Johanna Schneller

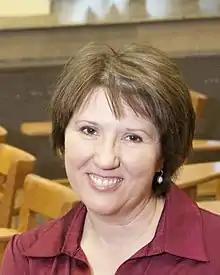
Portrait of Johanna Schneller at a 2011 WSFF Master Class

Johanna Schneller is an American-born Canadian film journalist and television personality, who hosted the film talk show "The Filmmakers" on CBC Television.